Alda Borelli

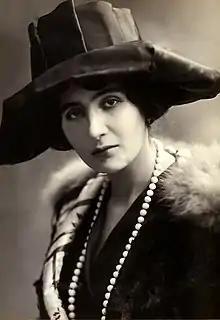
Alda Borelli in 1922

Alda Borelli (4 November 1879 - 25 May 1964) was an Italian stage and cinema actress. She was the sister of Lyda Borelli, Borelli was active in the era of silent film but is best known for her stage work.